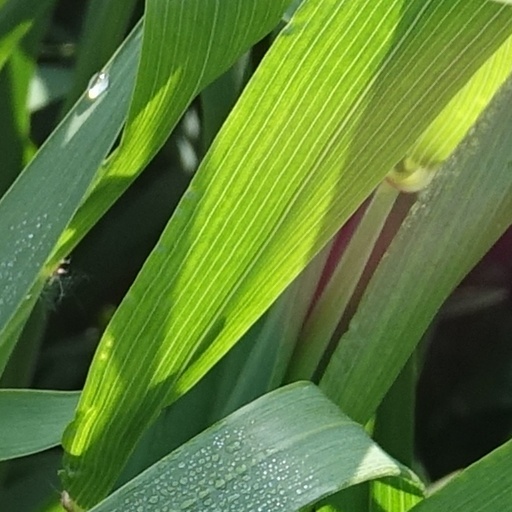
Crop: wheat